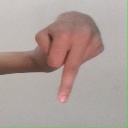
अक्षर: प